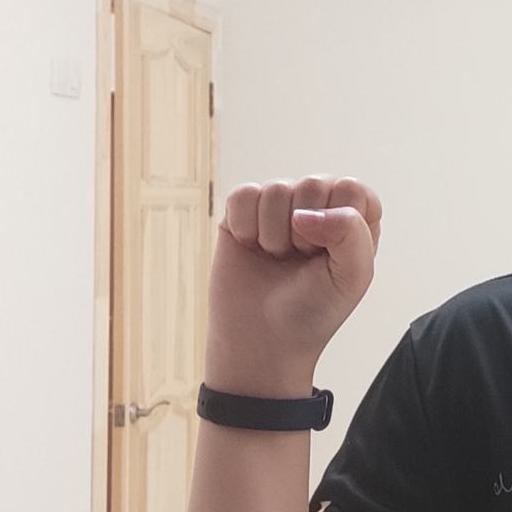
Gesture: fist